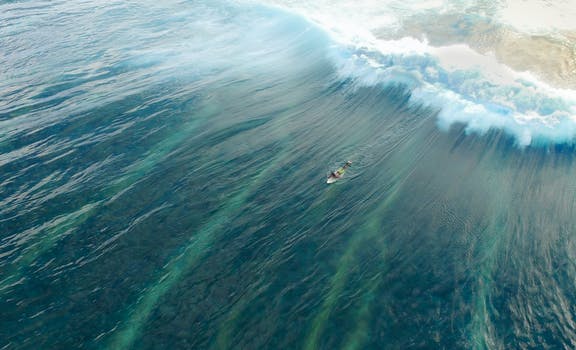
Label: No Watermark